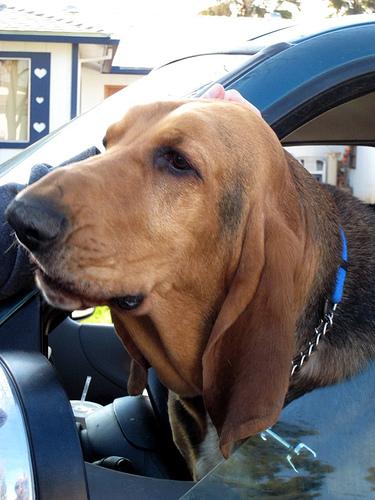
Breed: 207-n000044-bloodhound